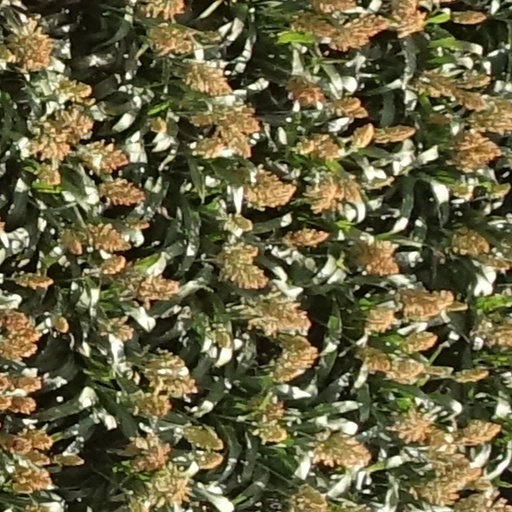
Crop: sorghum